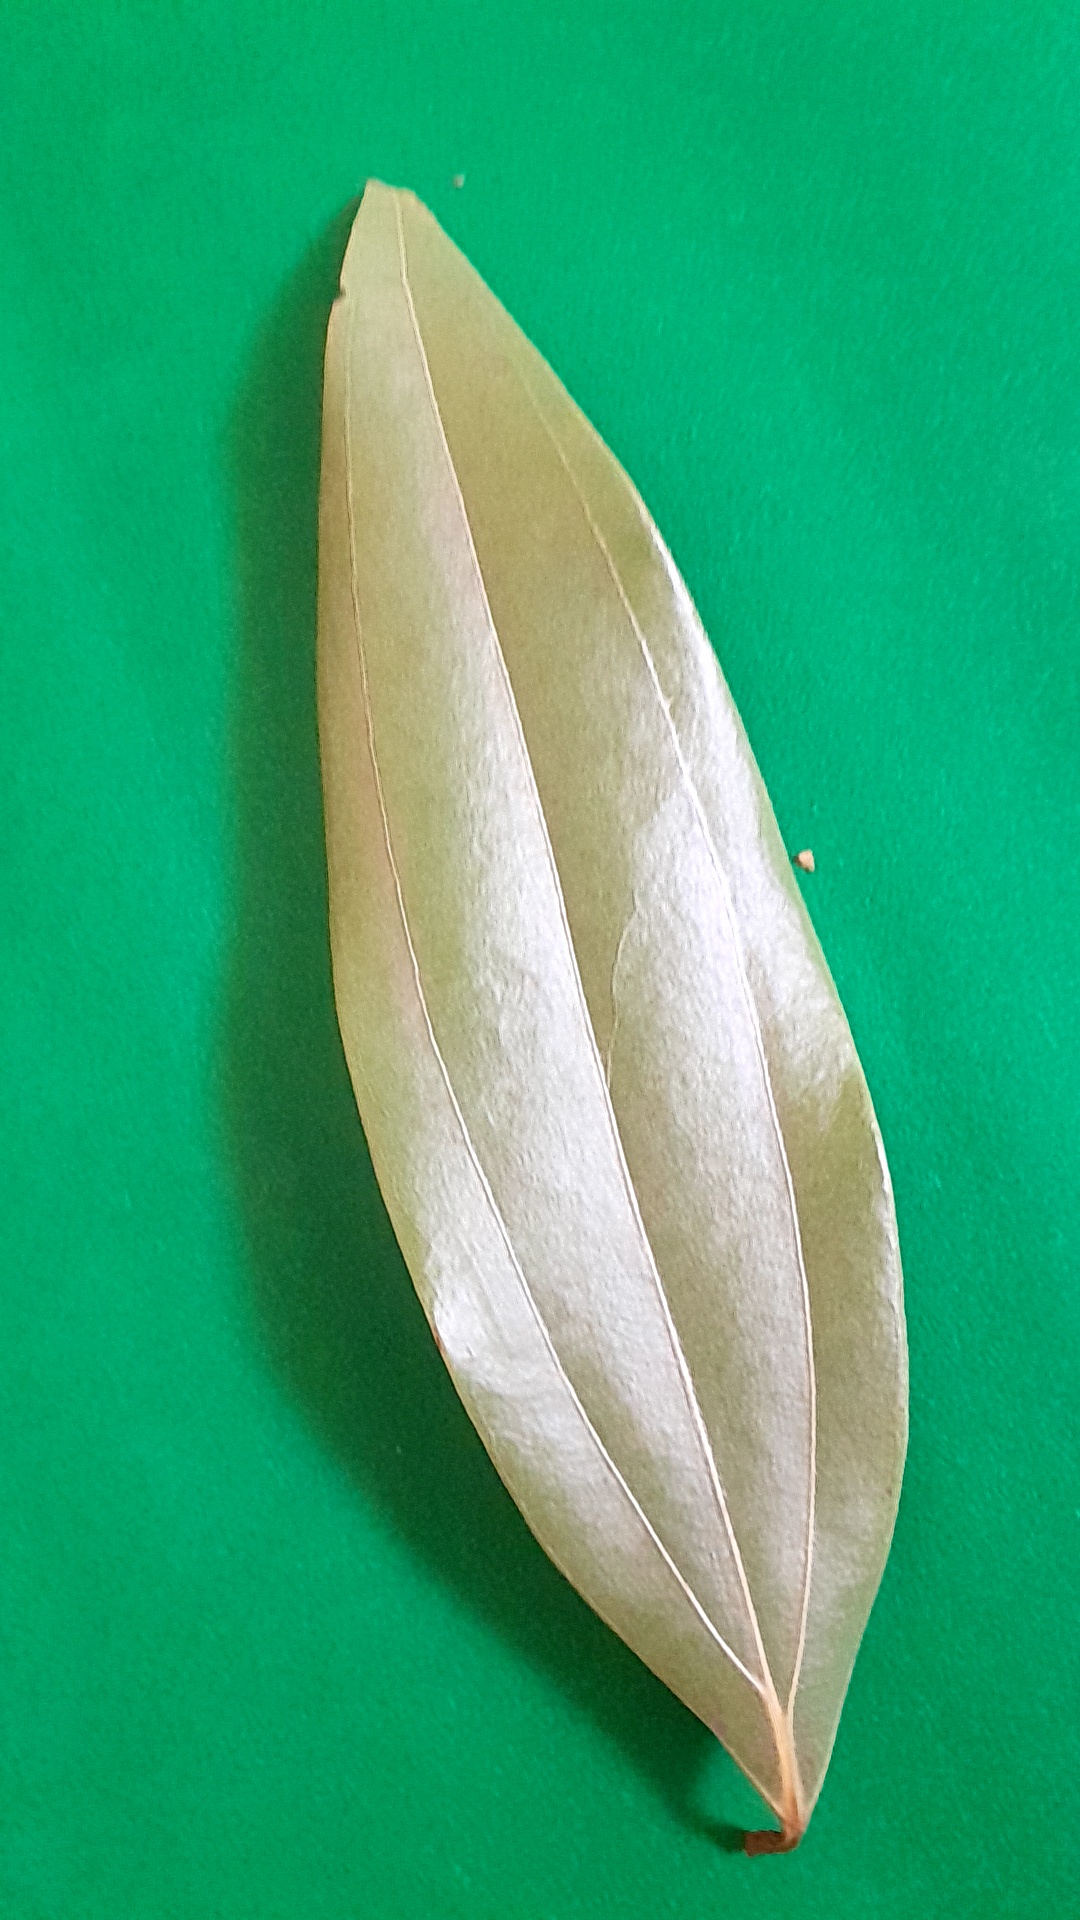
Label: Dry Leaf